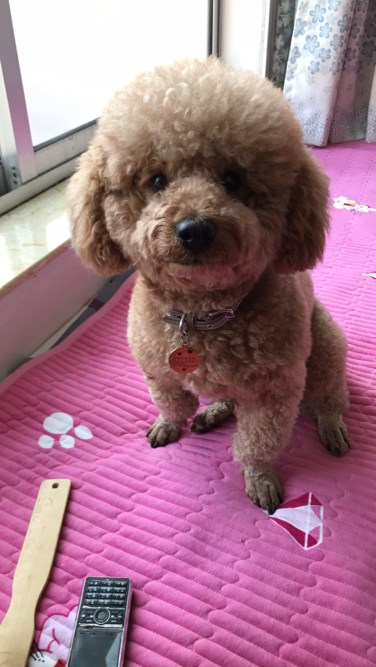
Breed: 7449-n000128-teddy